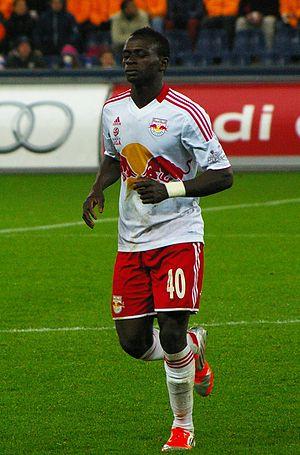
Cet article recense les coups du chapeau marqués en Premier League.